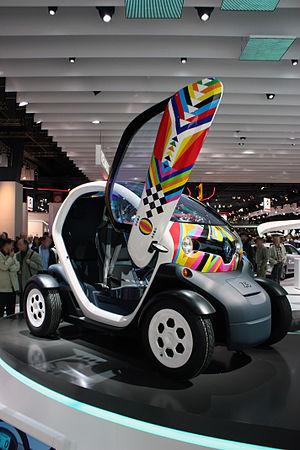
La Twizy Z.E. Concept est une voiture électrique conçue par Renault.